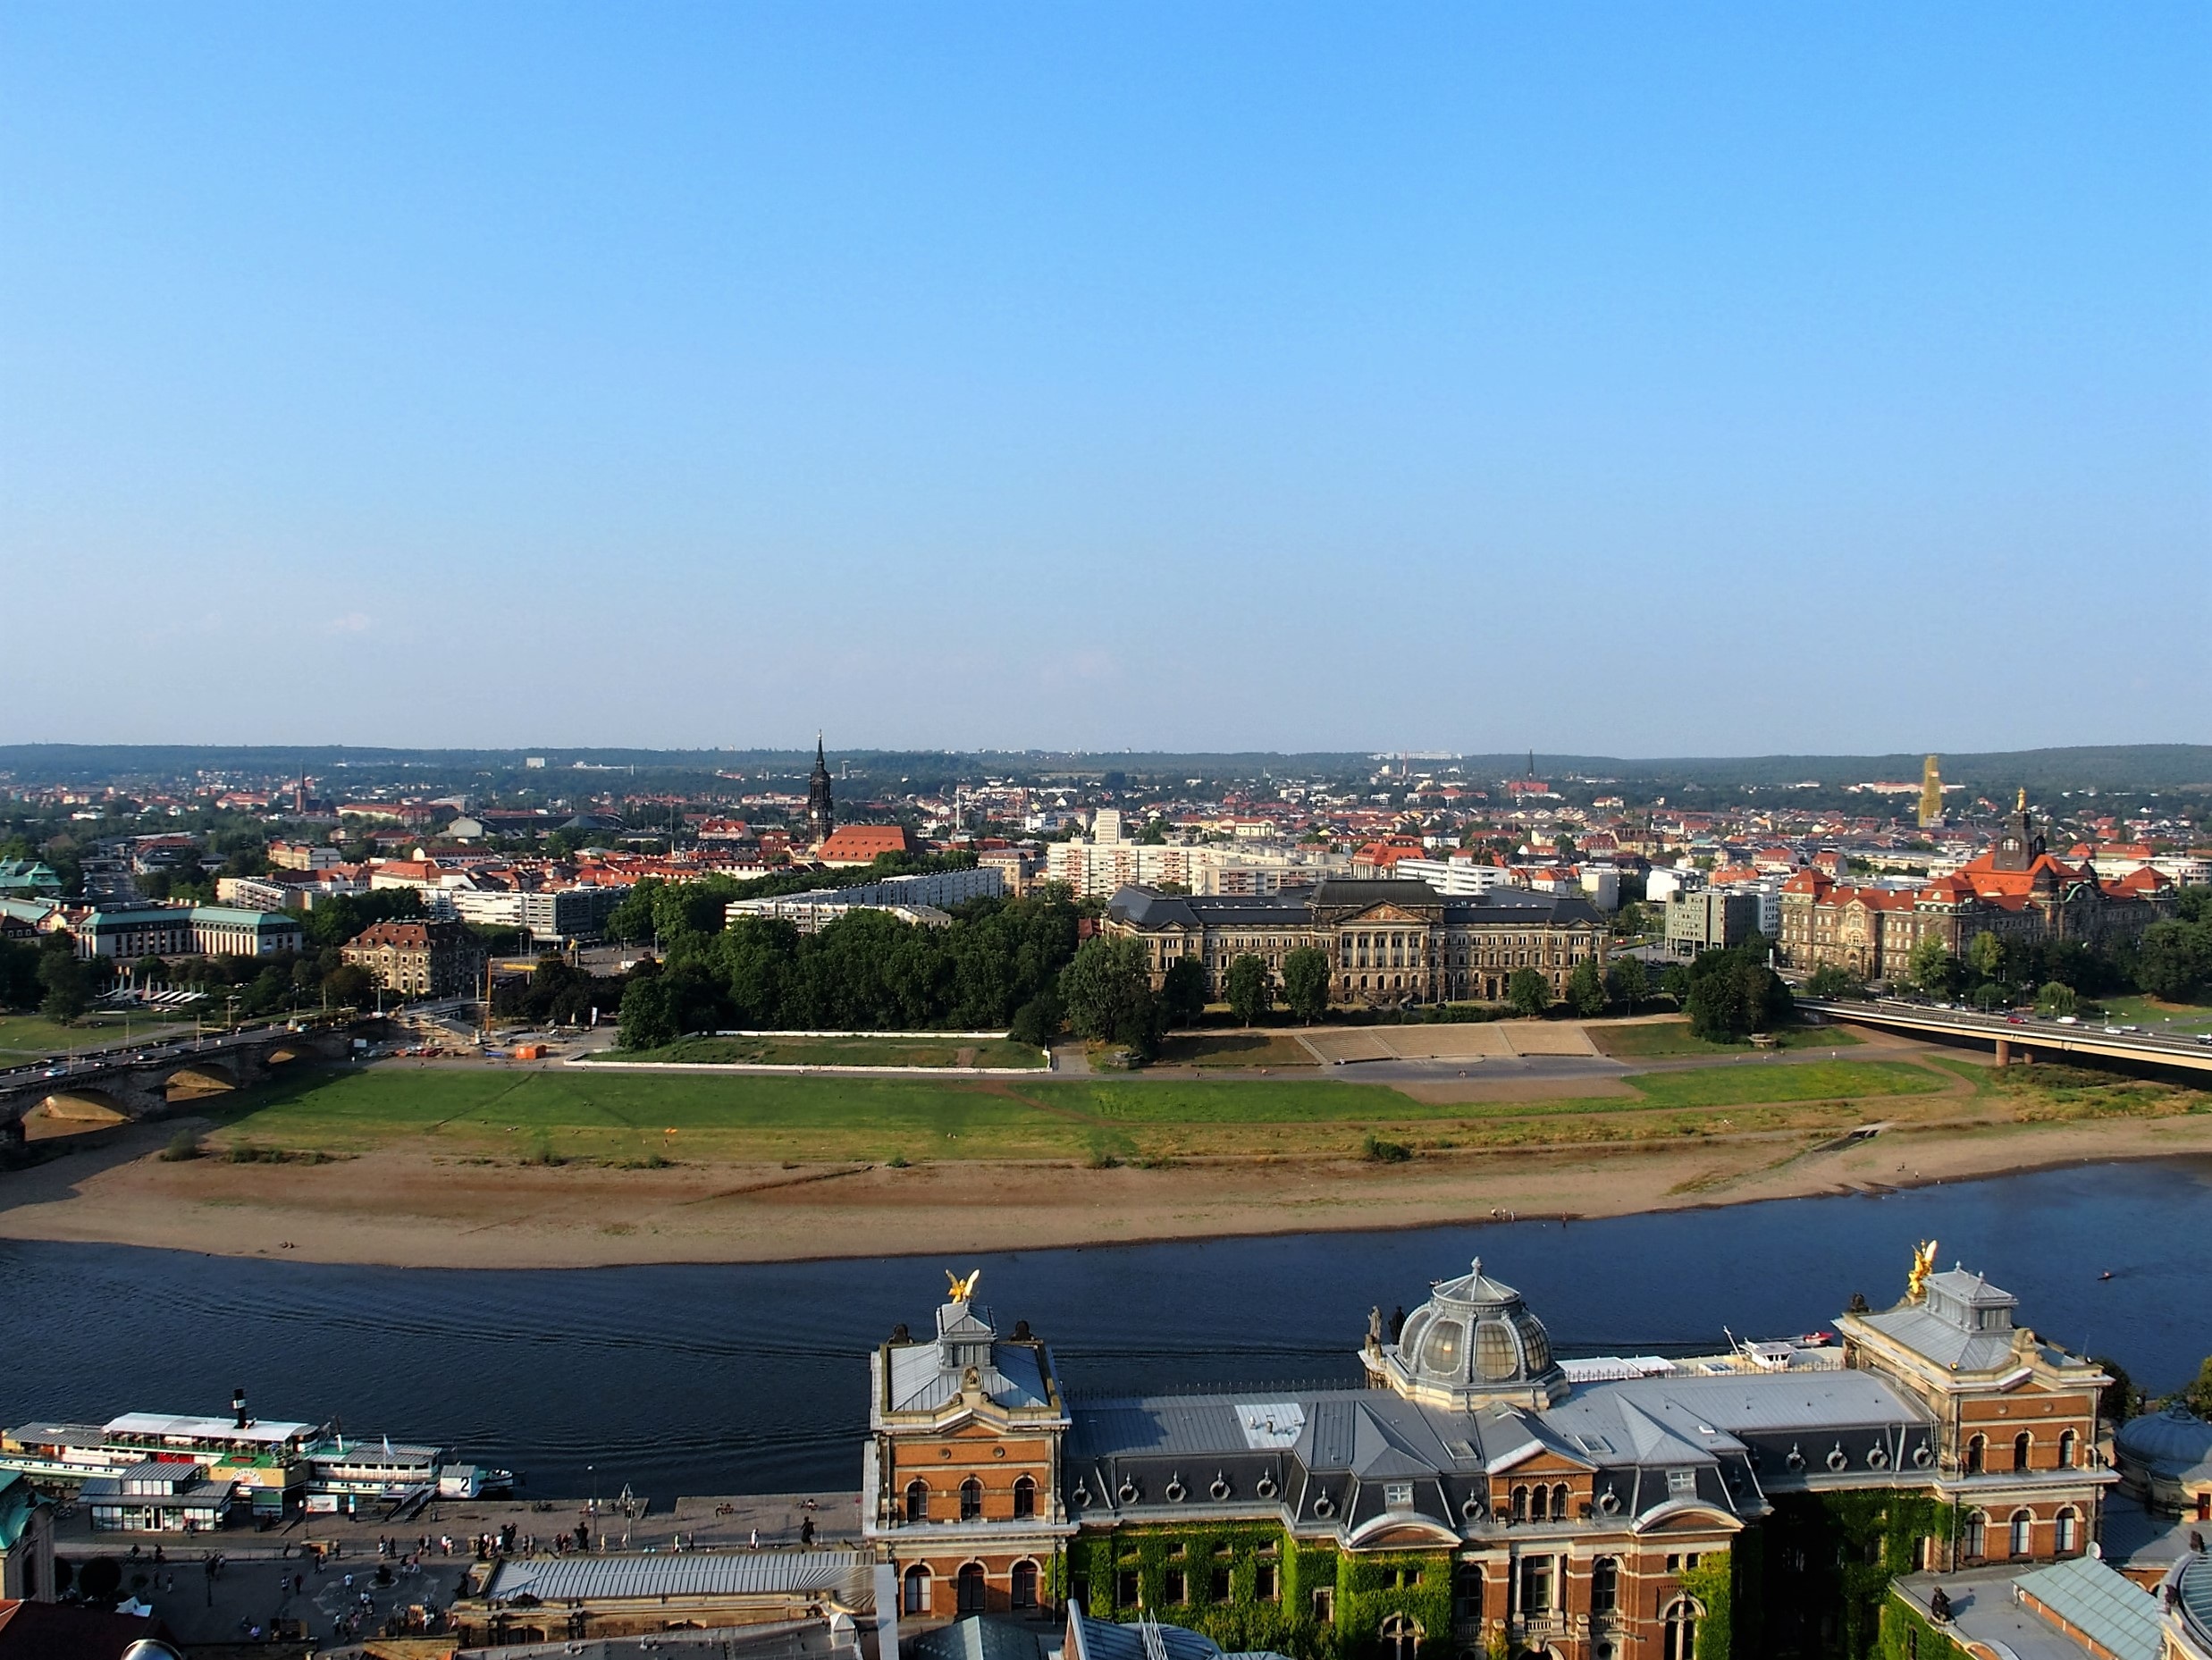
sea, coast, boardwalk, skyline, town, city, walkway, cityscape, panorama, suburb, tourism, stadium, germany, historically, elbe, saxony, dresden, aerial photography, residential area, atmosphere of earth, sport venue